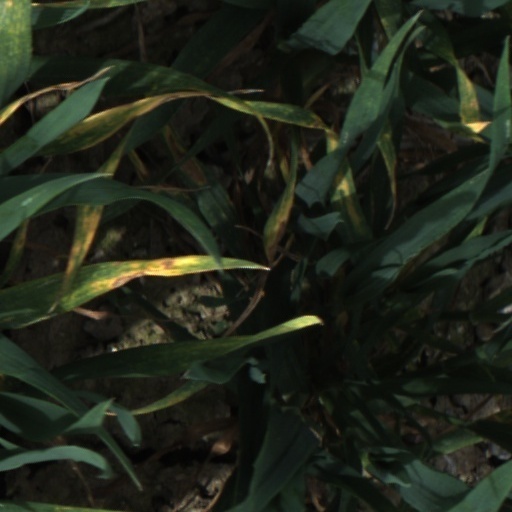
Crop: wheat